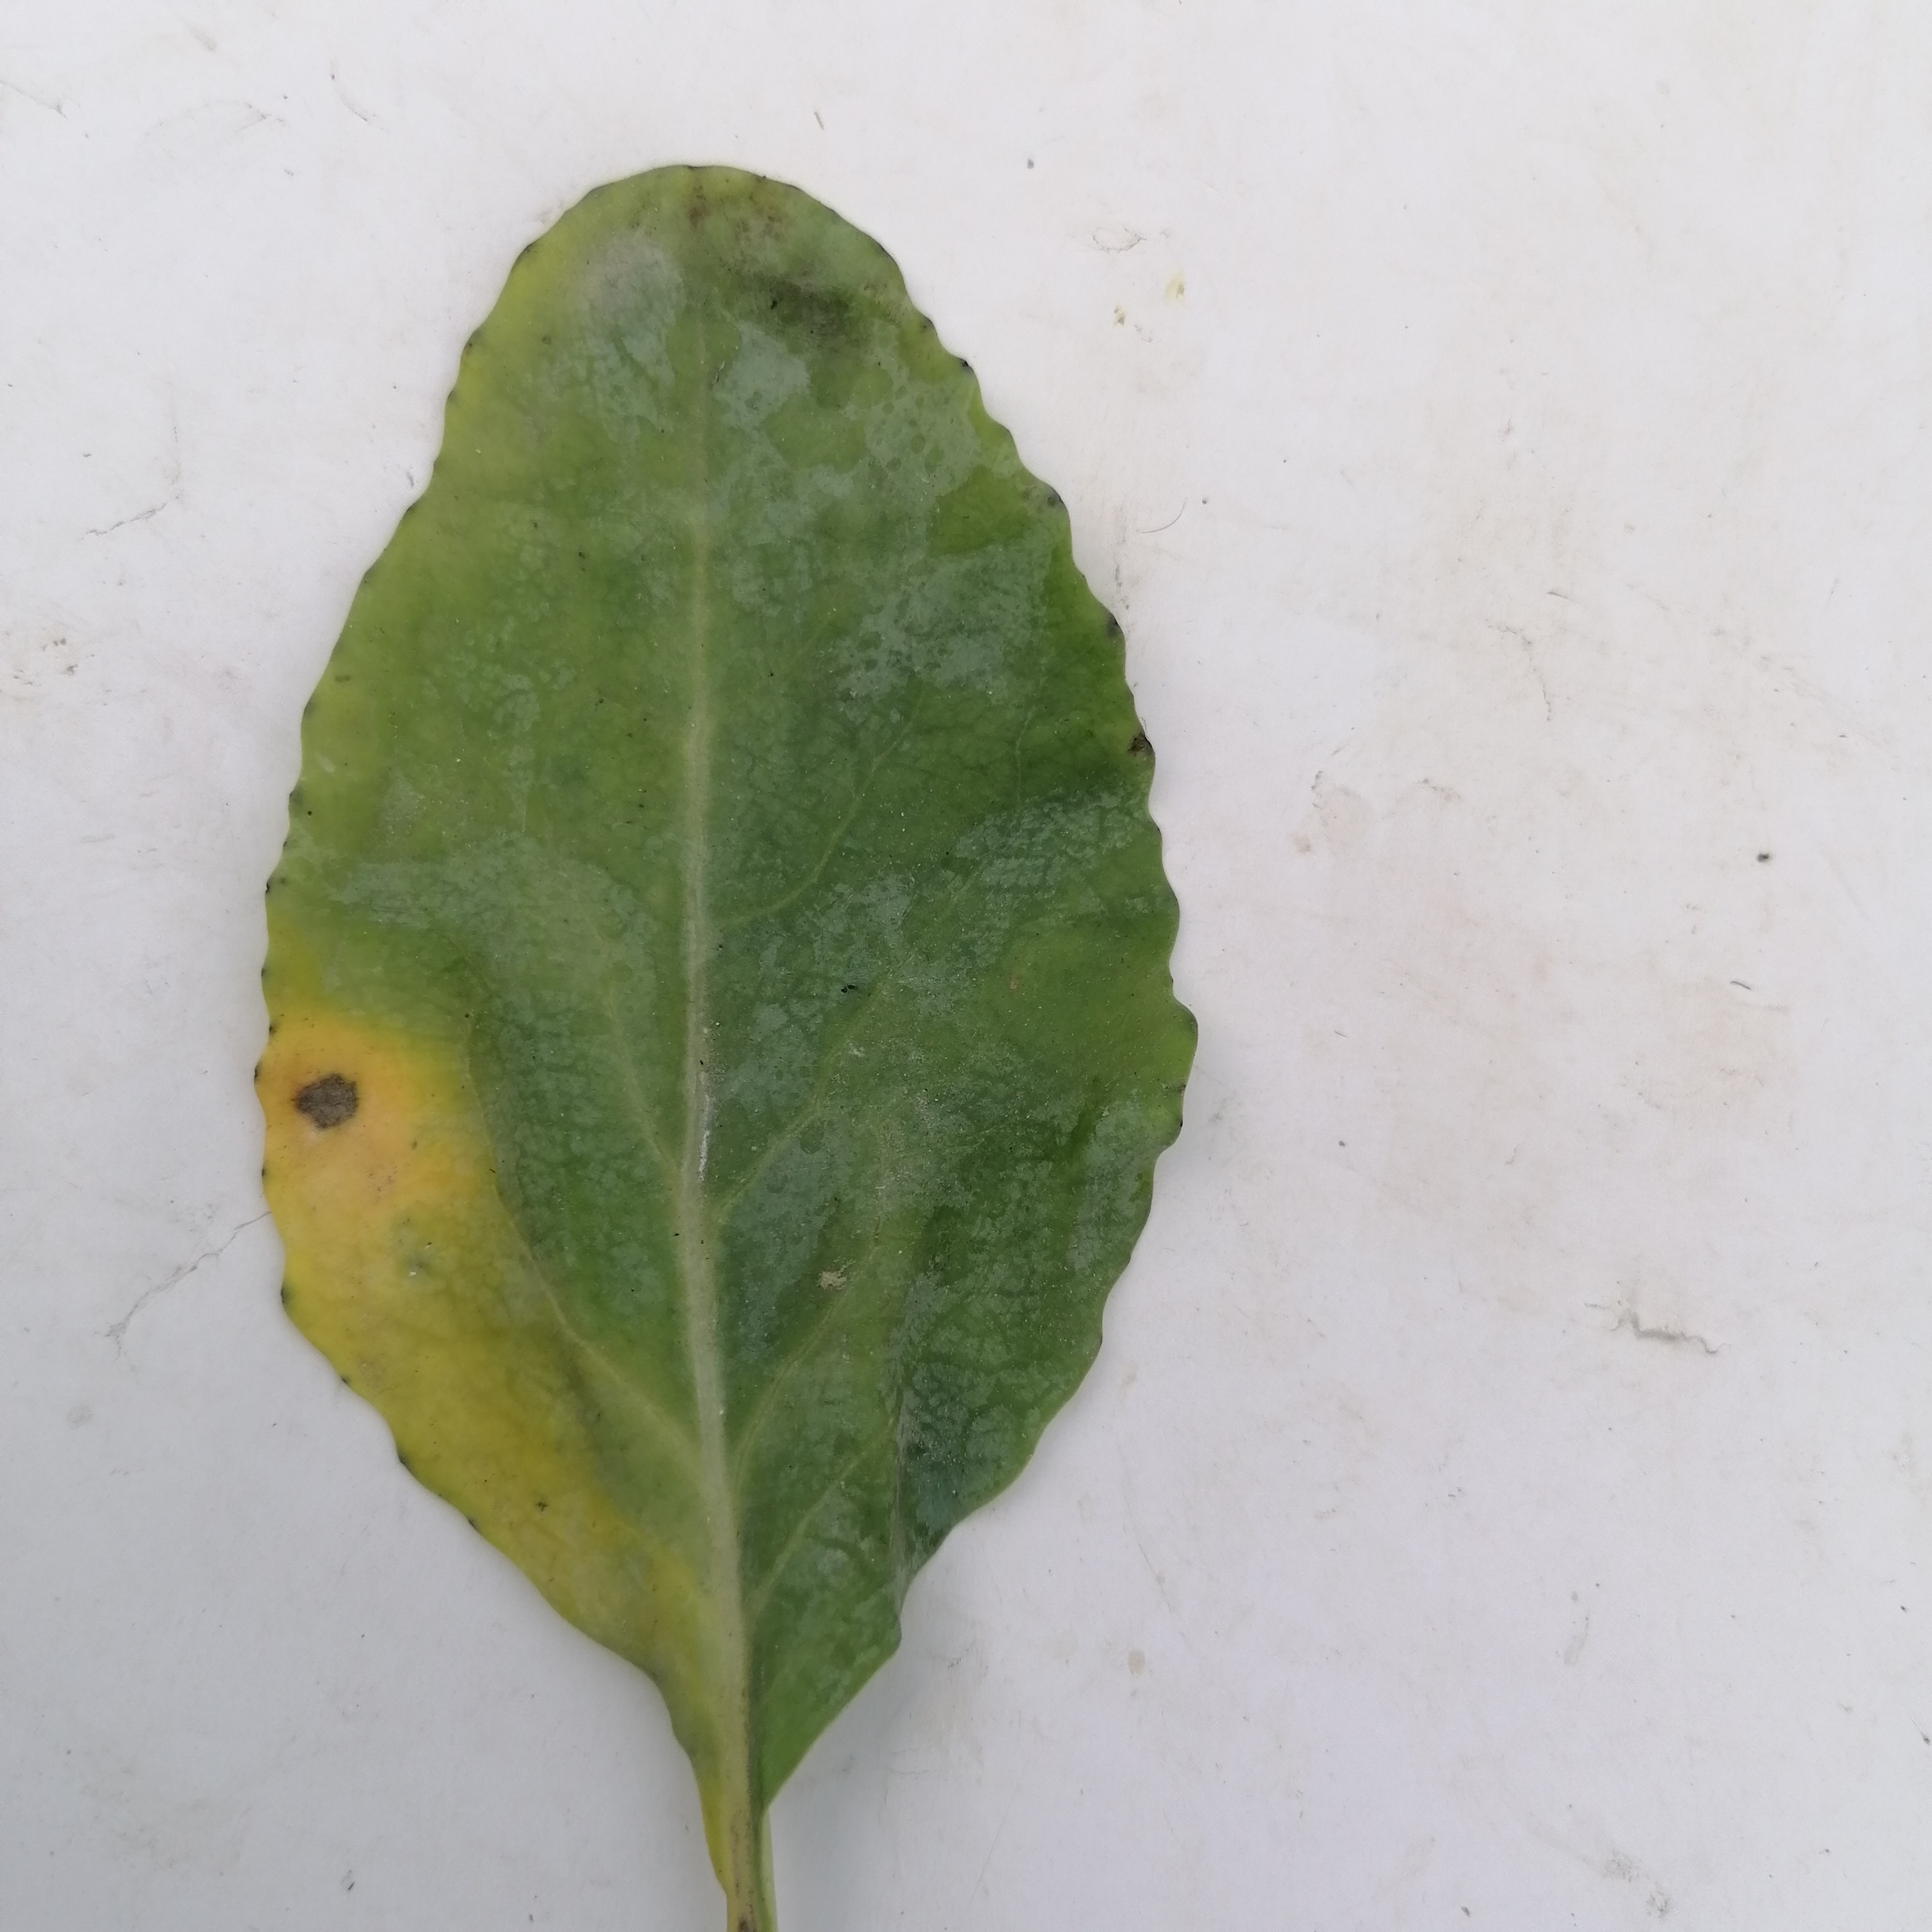
Label: Black Rot